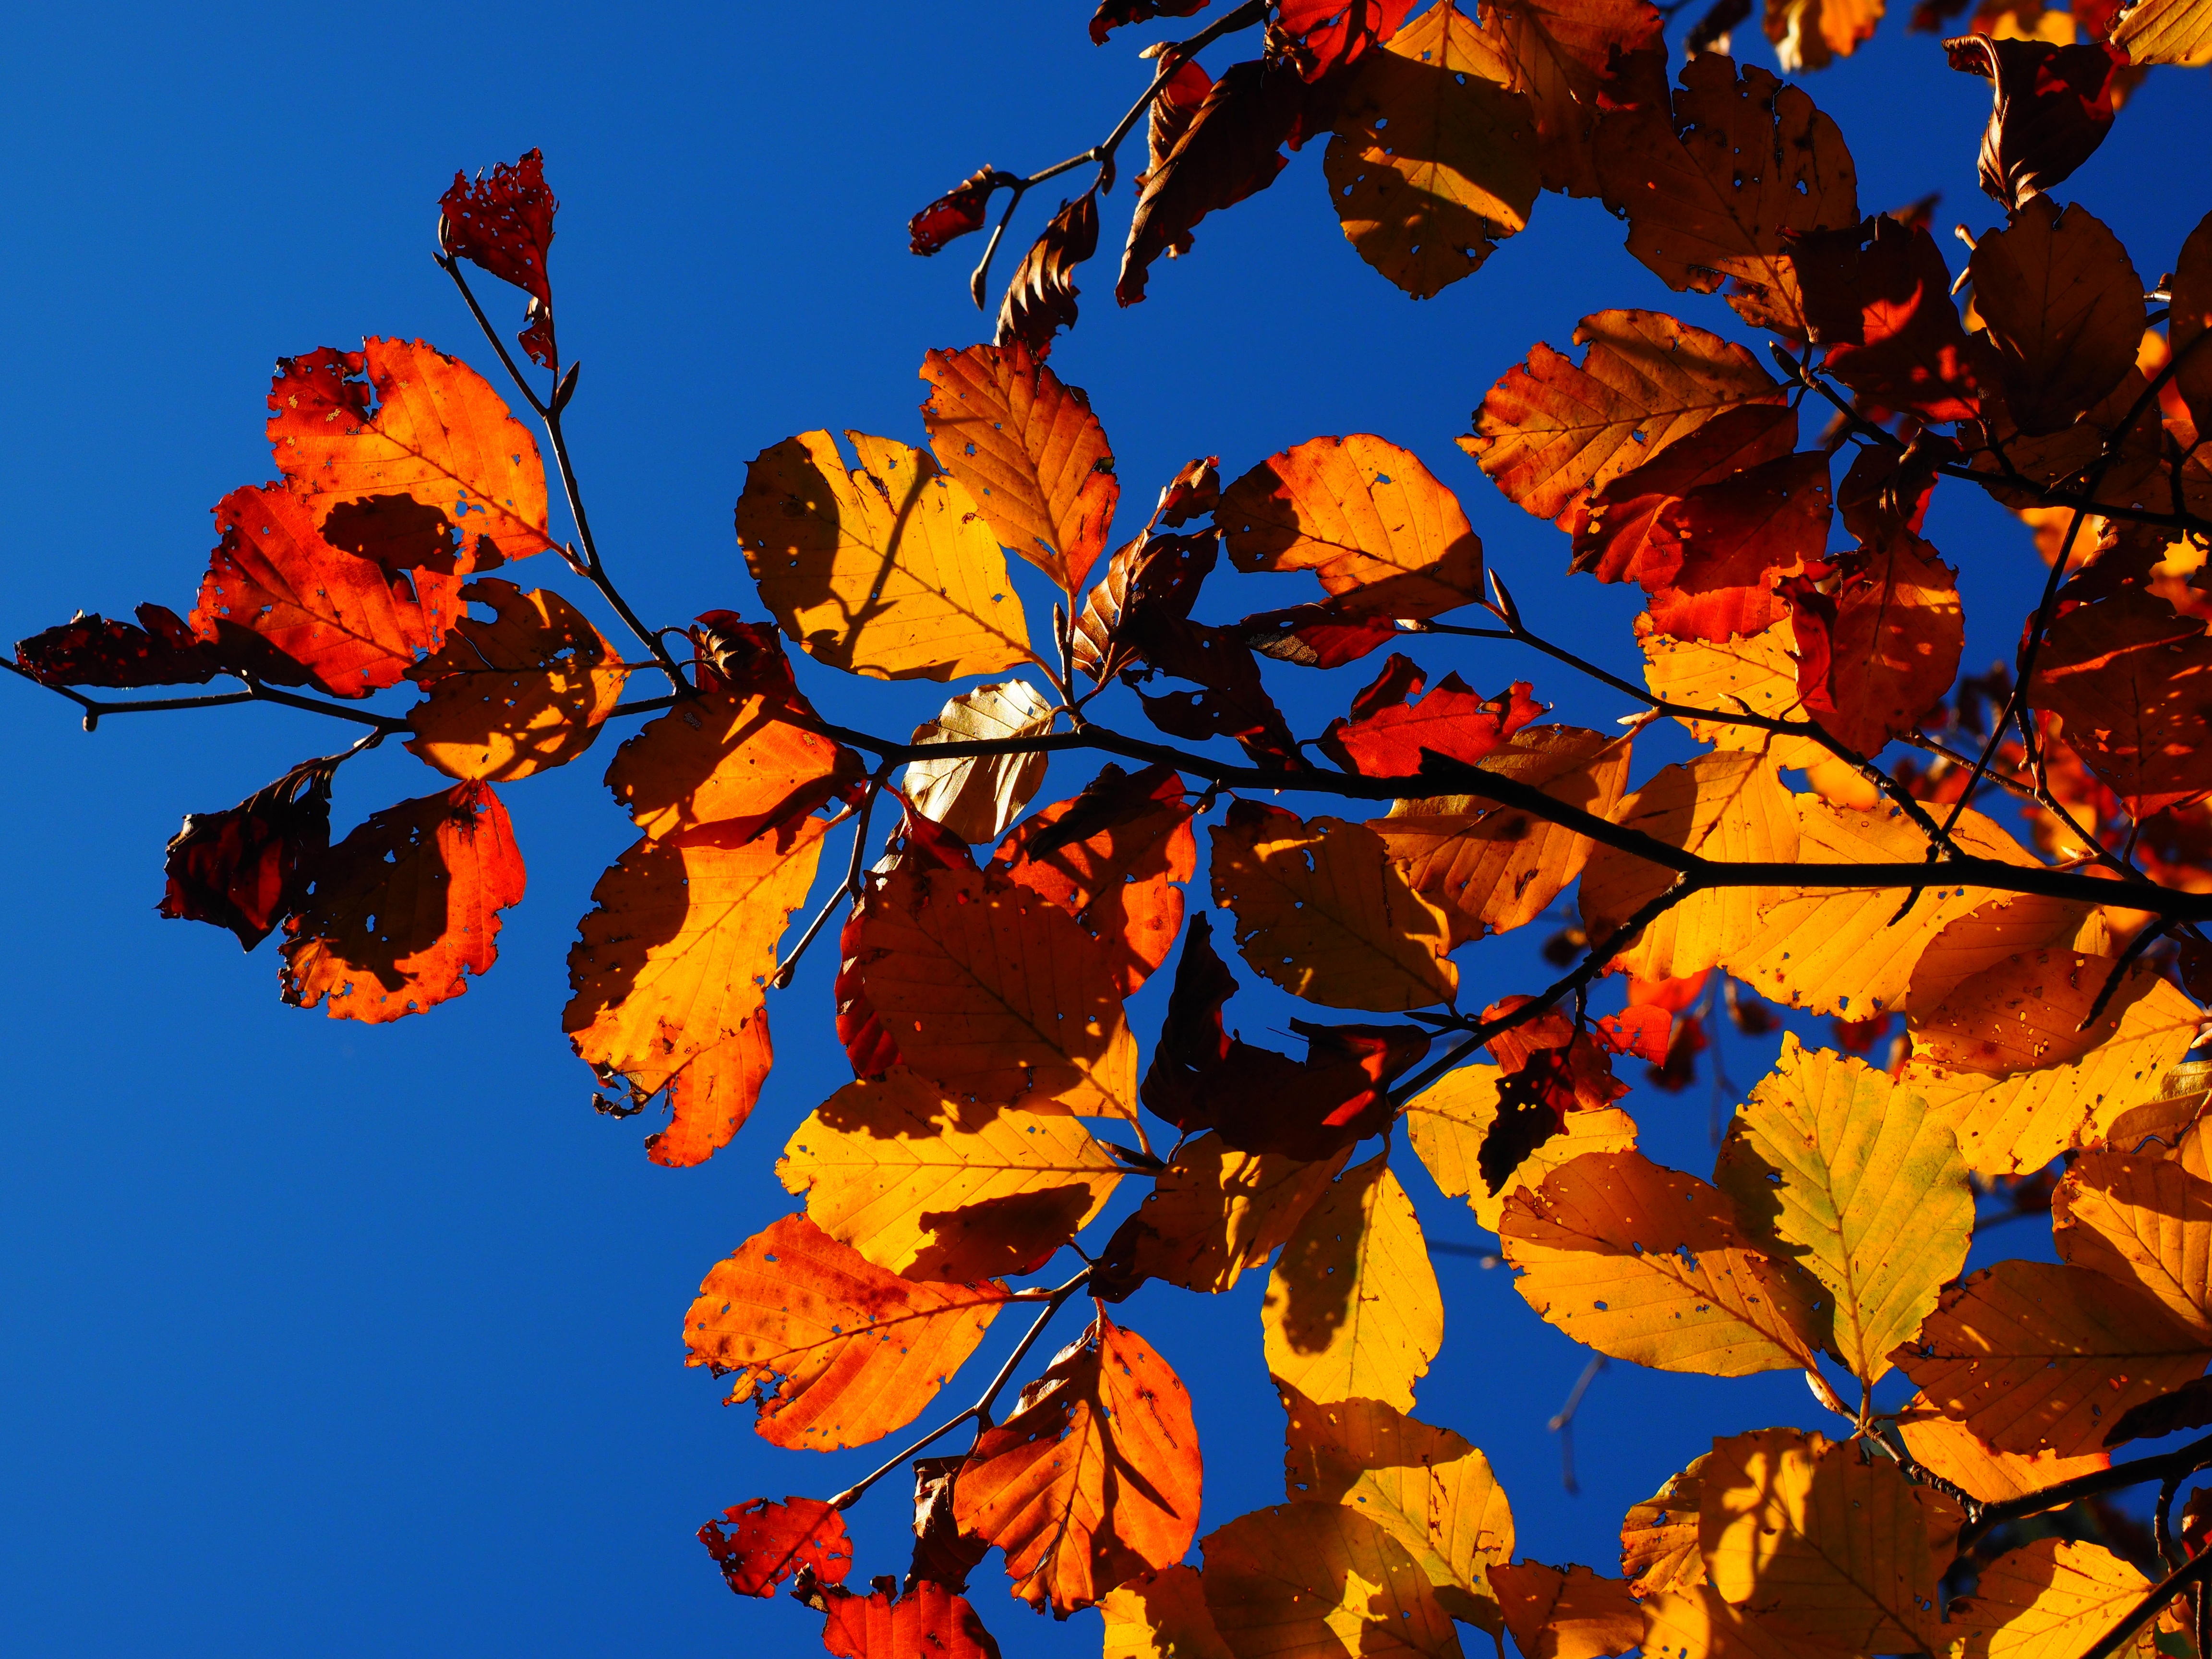
tree, nature, branch, plant, sky, sunlight, leaf, flower, golden, color, autumn, colorful, flora, season, deciduous tree, leaves, bright, time of year, fall color, fall foliage, fall leaves, golden autumn, autumn colours, beech, golden yellow, fagus sylvatica, autumn light, beech leaves, fagus, woody plant, yellowing, red book